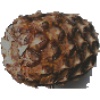
Label: pineapple